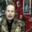
Label: man